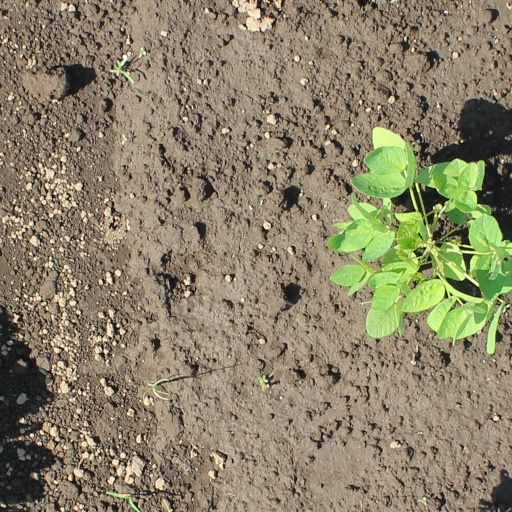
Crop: soybean